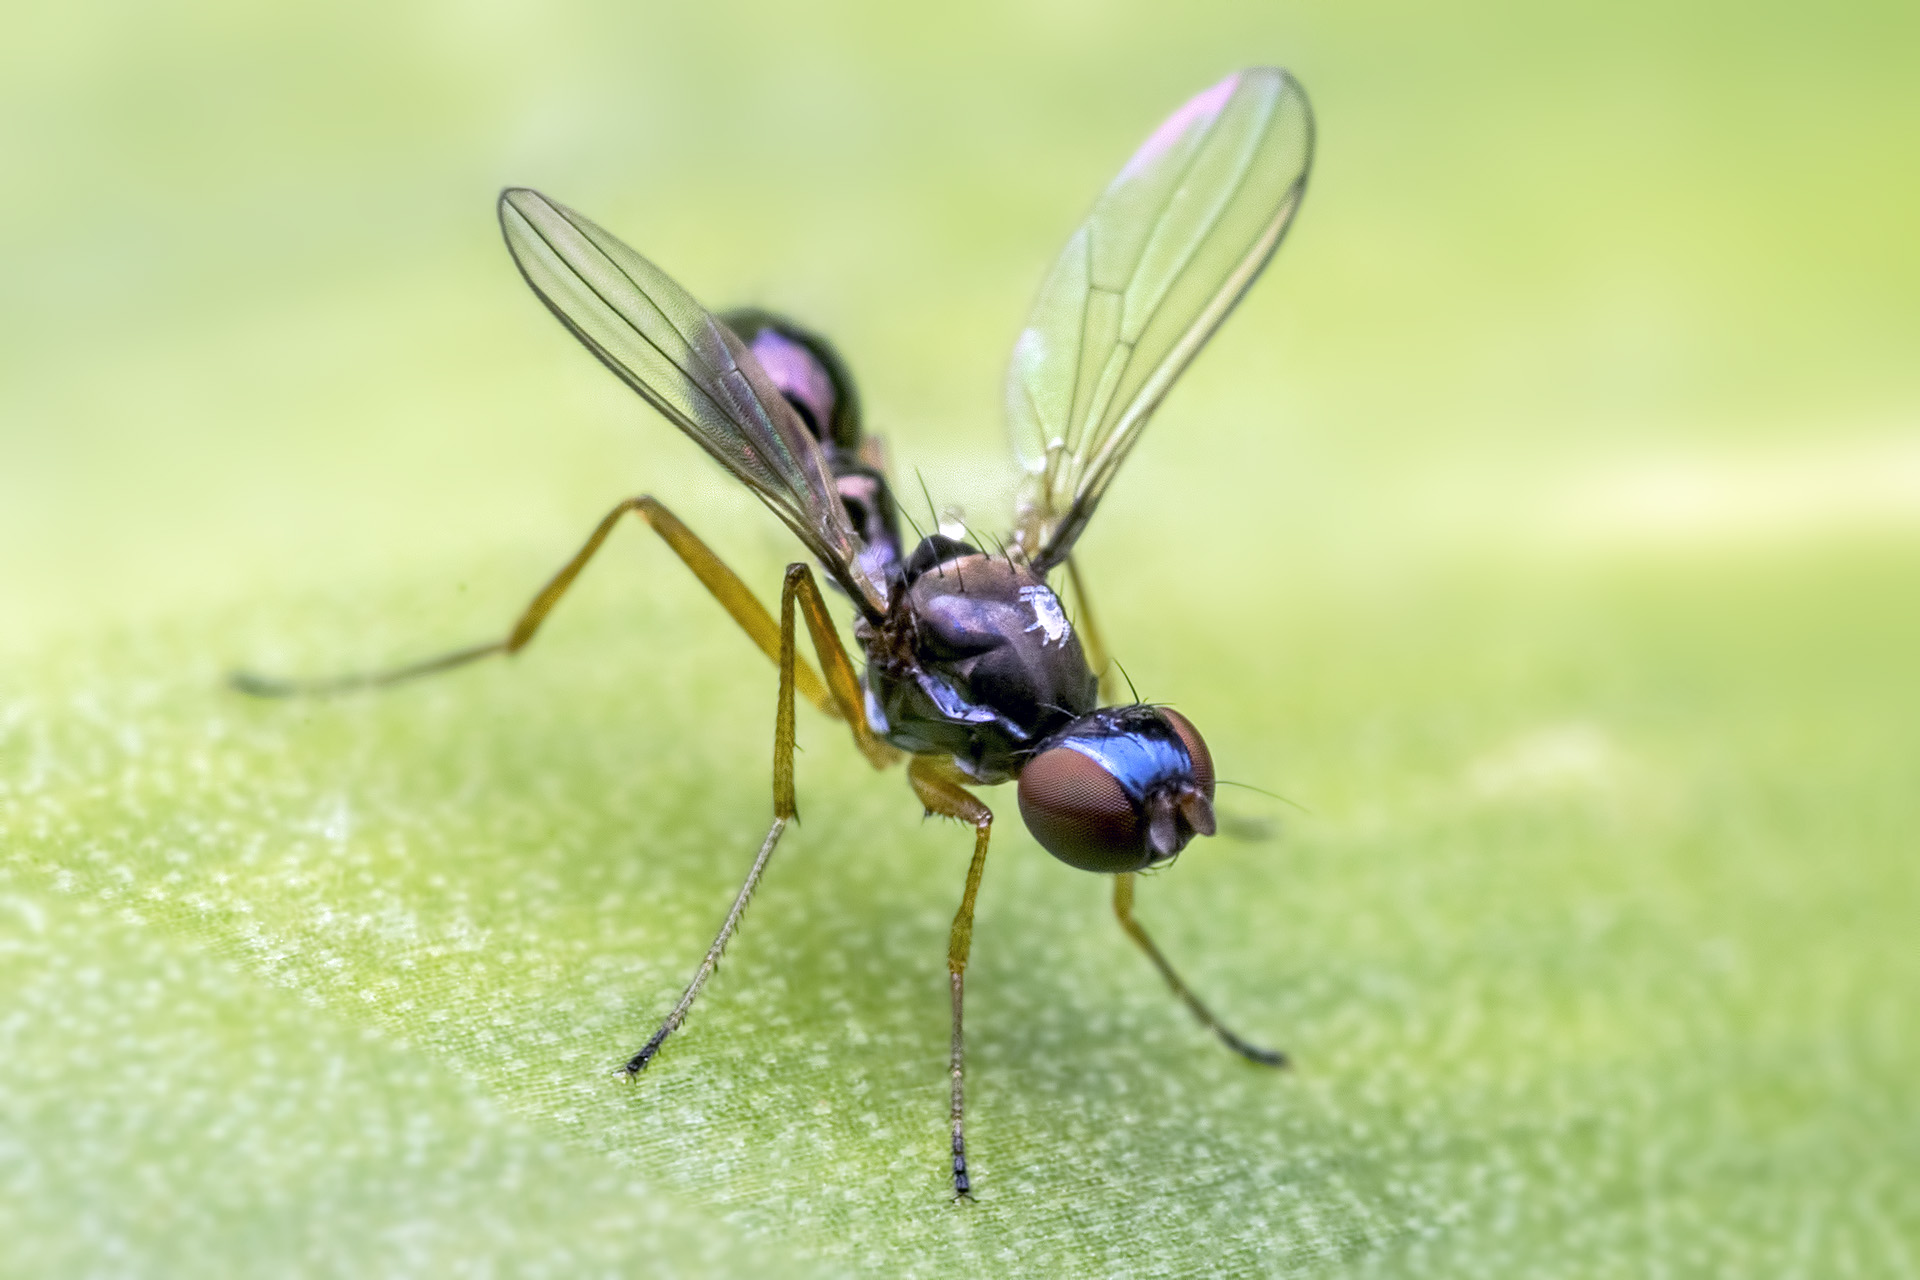
wing, photography, fly, insect, fauna, invertebrate, close up, india, arthropoda, pest, damselfly, nectar, ariansuresh, animalia, hexapoda, insecta, pterygota, neoptera, panorpida, saravanastreettnagar, chennai, tamilnadu, neewernwcup, reversemacro, diptera, brachycera, muscomorpha, schizophora, acalyptrata, sciomyzoidea, macro photography, 750d2016img7202, sepsidscavengerfly, sepsidae, arthropod, dragonflies and damseflies, membrane winged insect